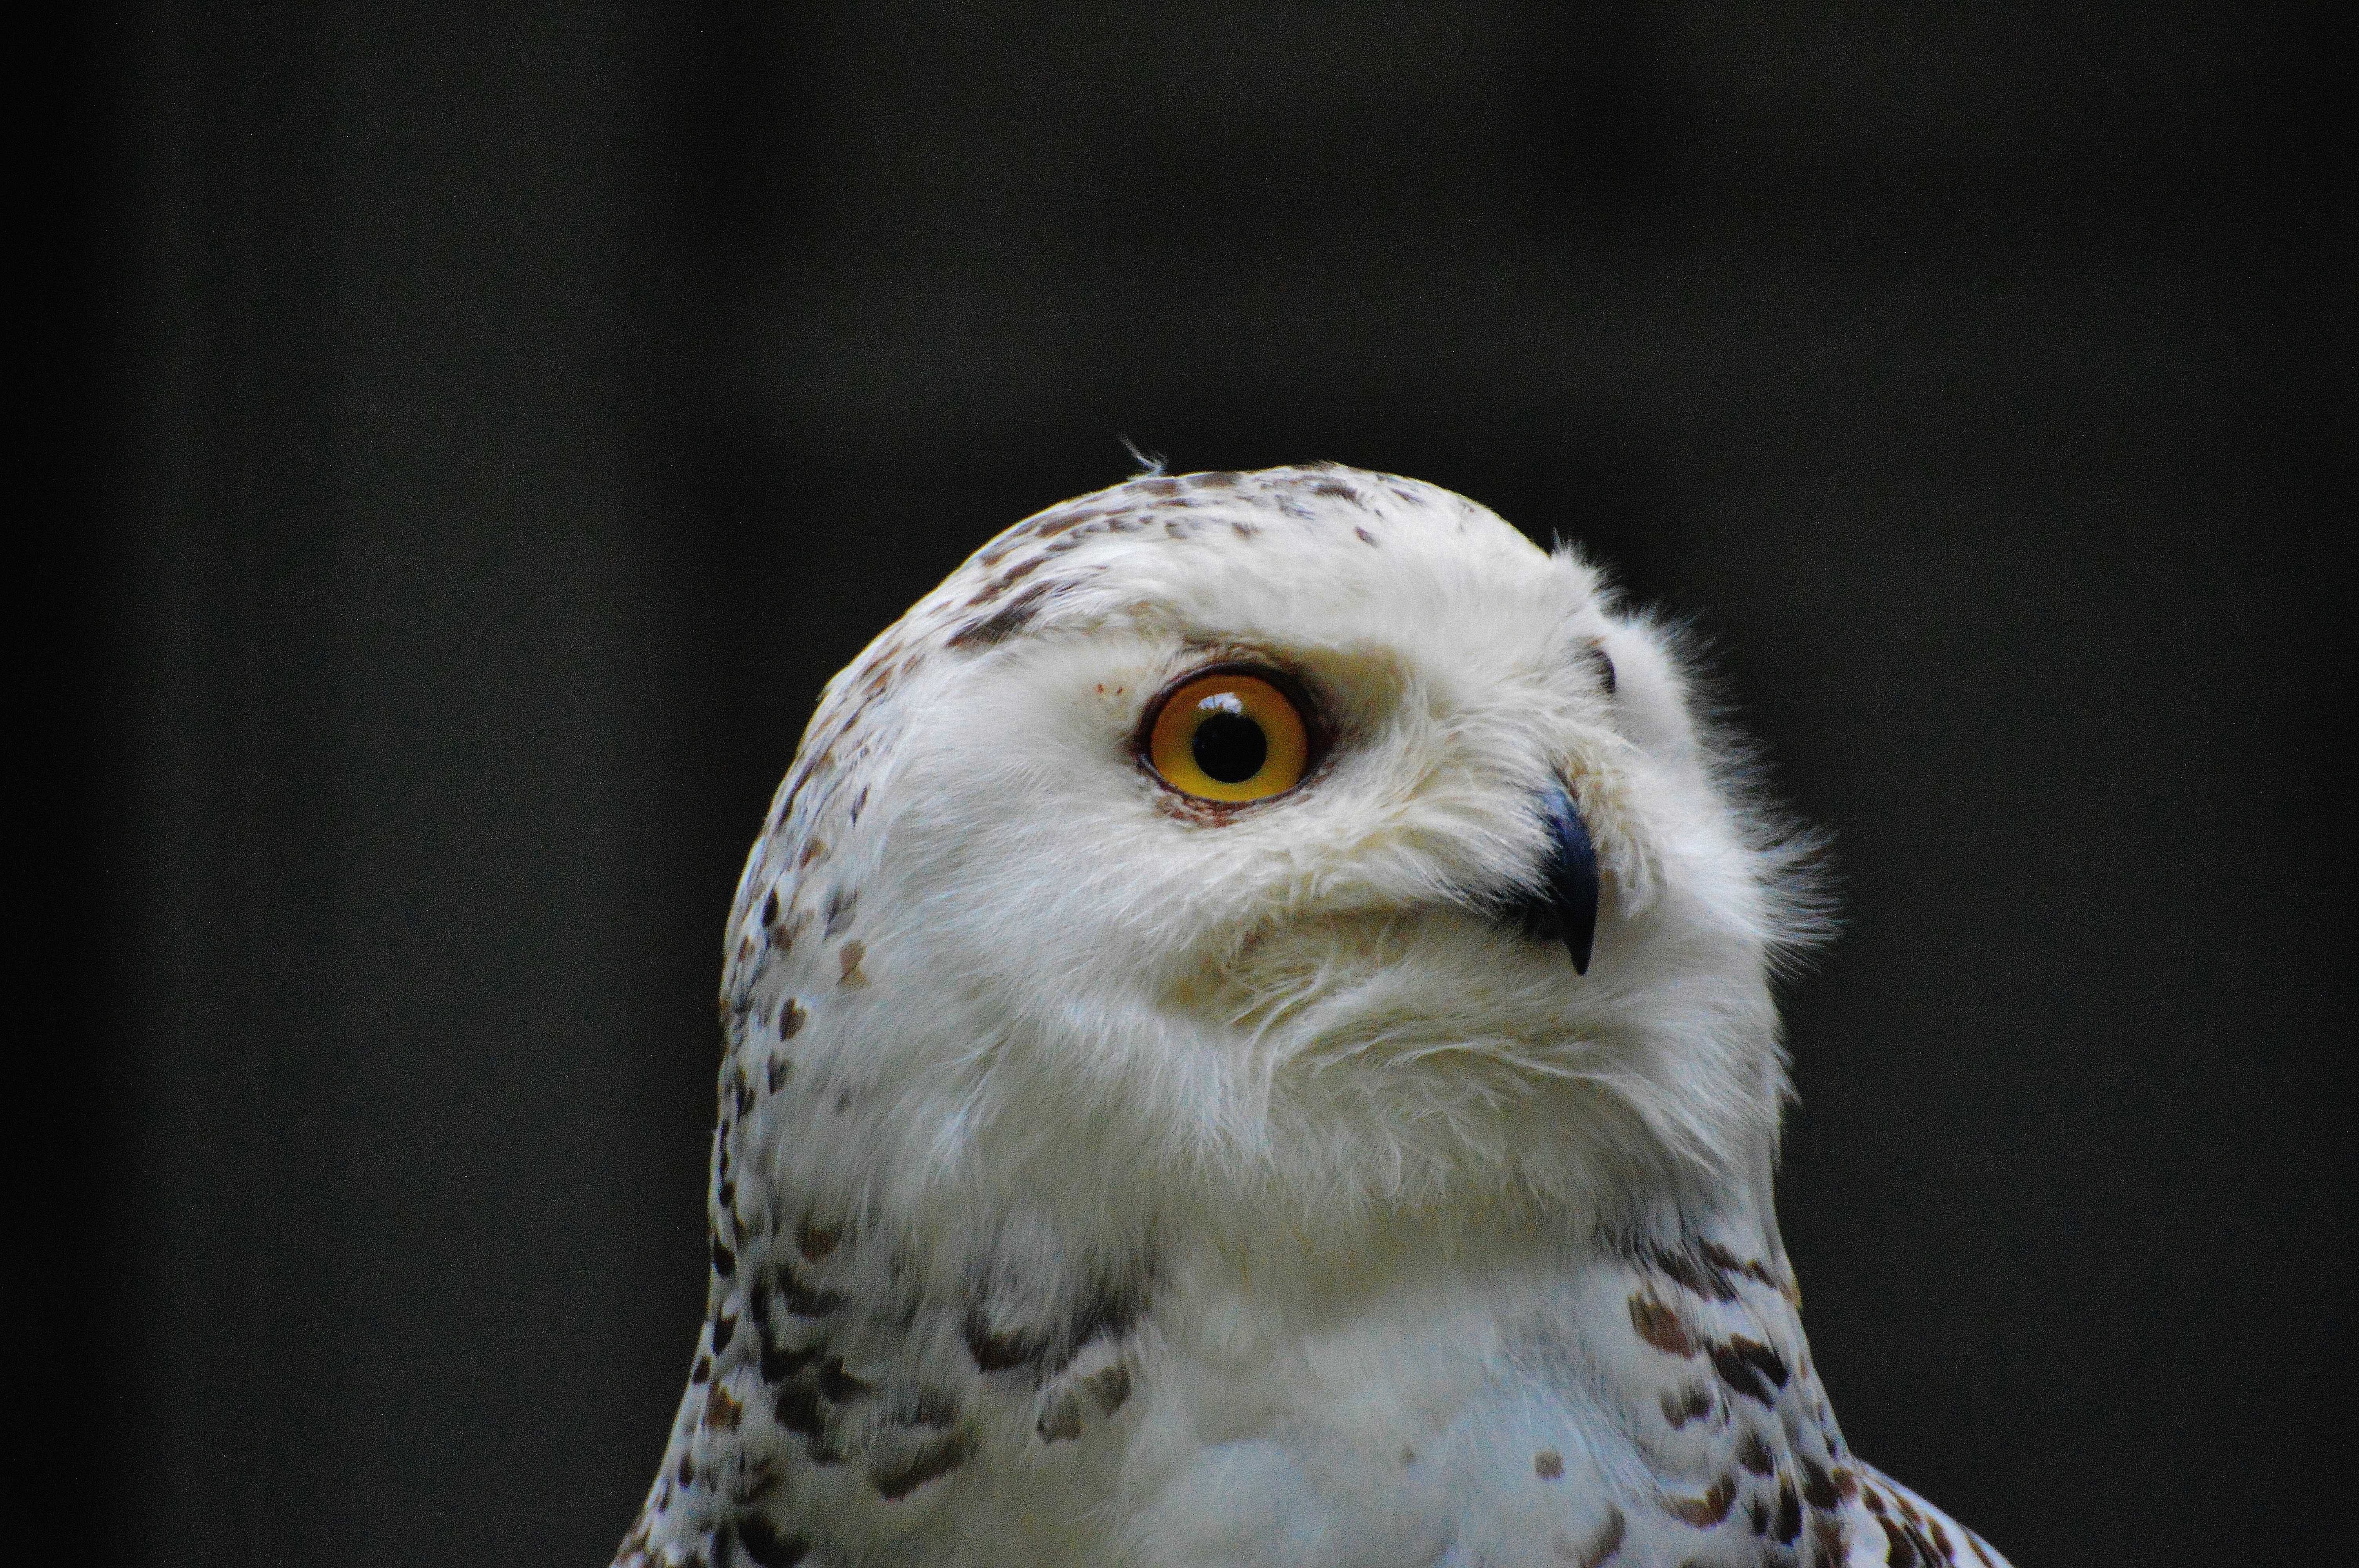
nature, bird, wing, cute, fly, wildlife, beak, eagle, hawk, owl, feather, fauna, plumage, bird of prey, bald eagle, close up, animals, head, vertebrate, bill, wild bird, falcon, animal world, wildlife photography, eagle owl, wildpark poing, snowy owl bubo scandiacus, accipitriformes